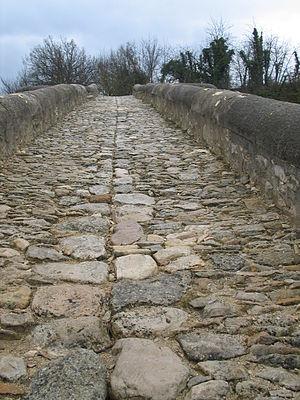
Le pont roman de Mane ou pont sur la Laye ou pont des trois arches est un pont de pierre à trois arches qui franchit la Laye à Mane, dans les Alpes-de-Haute-Provence.